Direct-attached storage

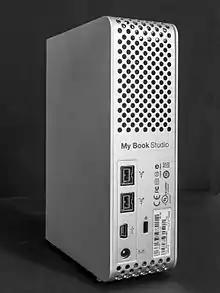
Typical DAS featuring USB and (legacy) Firewire connectors

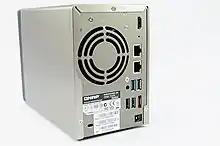
Typical NAS using ethernet for main connectivity

Direct-attached storage (DAS) is digital storage directly attached to the computer accessing it, as opposed to storage accessed over a computer network (i.e. network-attached storage). DAS consists of one or more storage units such as hard drives, solid-state drives, optical disc drives within an external enclosure. The term "DAS" is a retronym to contrast with storage area network (SAN) and network-attached storage (NAS).